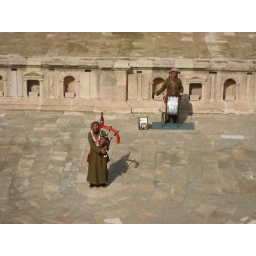
Exhibiting the position on the floor which projects to every seat in the theater